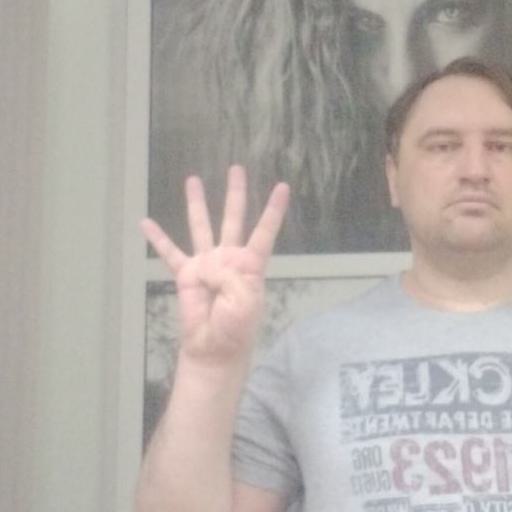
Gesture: four